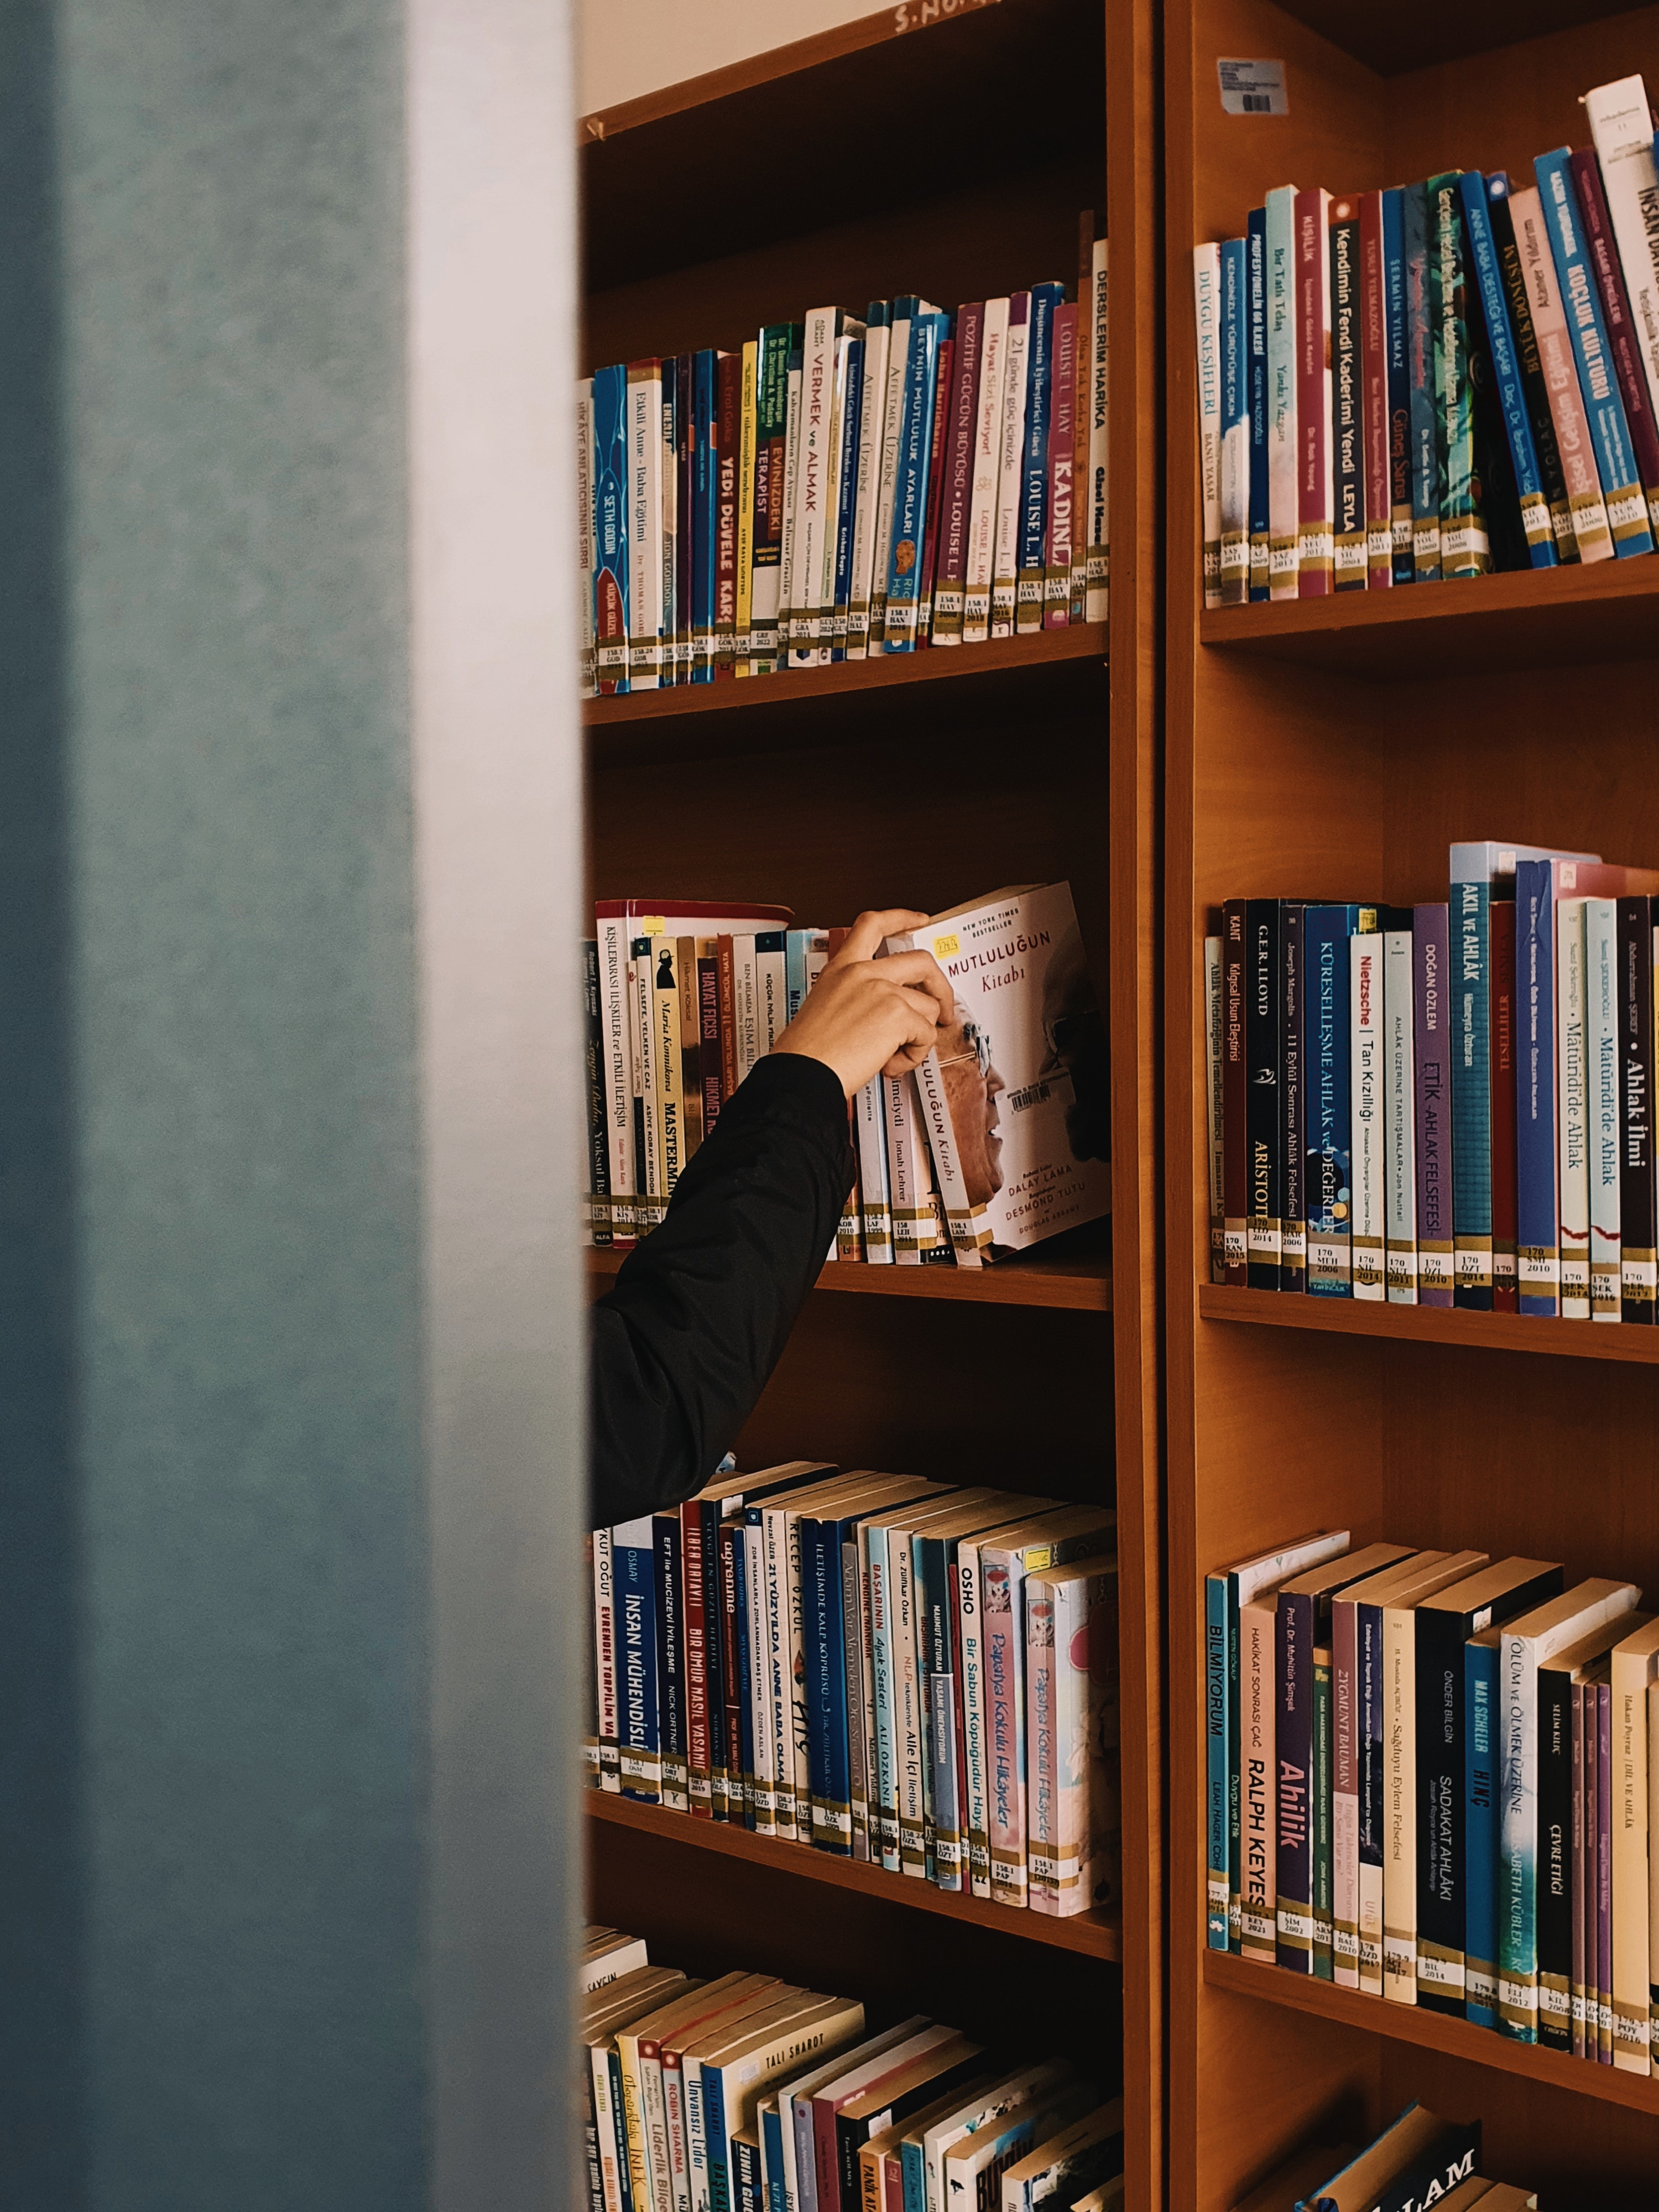
book, bookcase, shelf, publication, shelving, building, book cover, wood, room, library, collection, rectangle, self help book, hardwood, public library, fiction